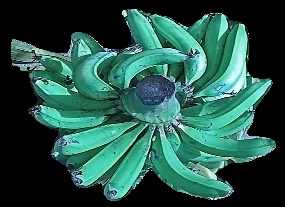
Variety: pachbale
Grade: grade3